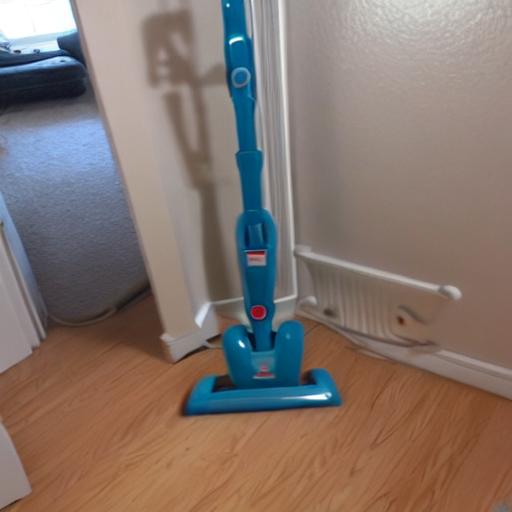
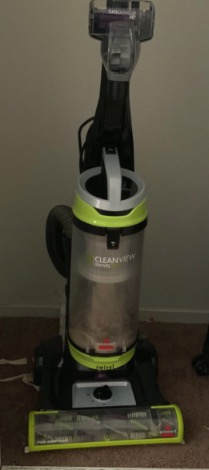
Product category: items_vacuum
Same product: no